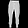
Label: Trouser